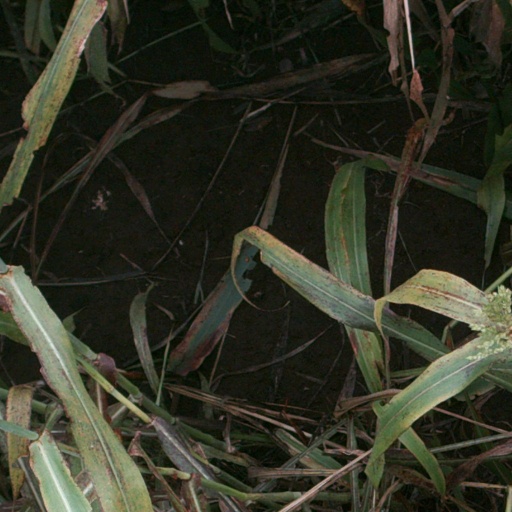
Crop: sorghum